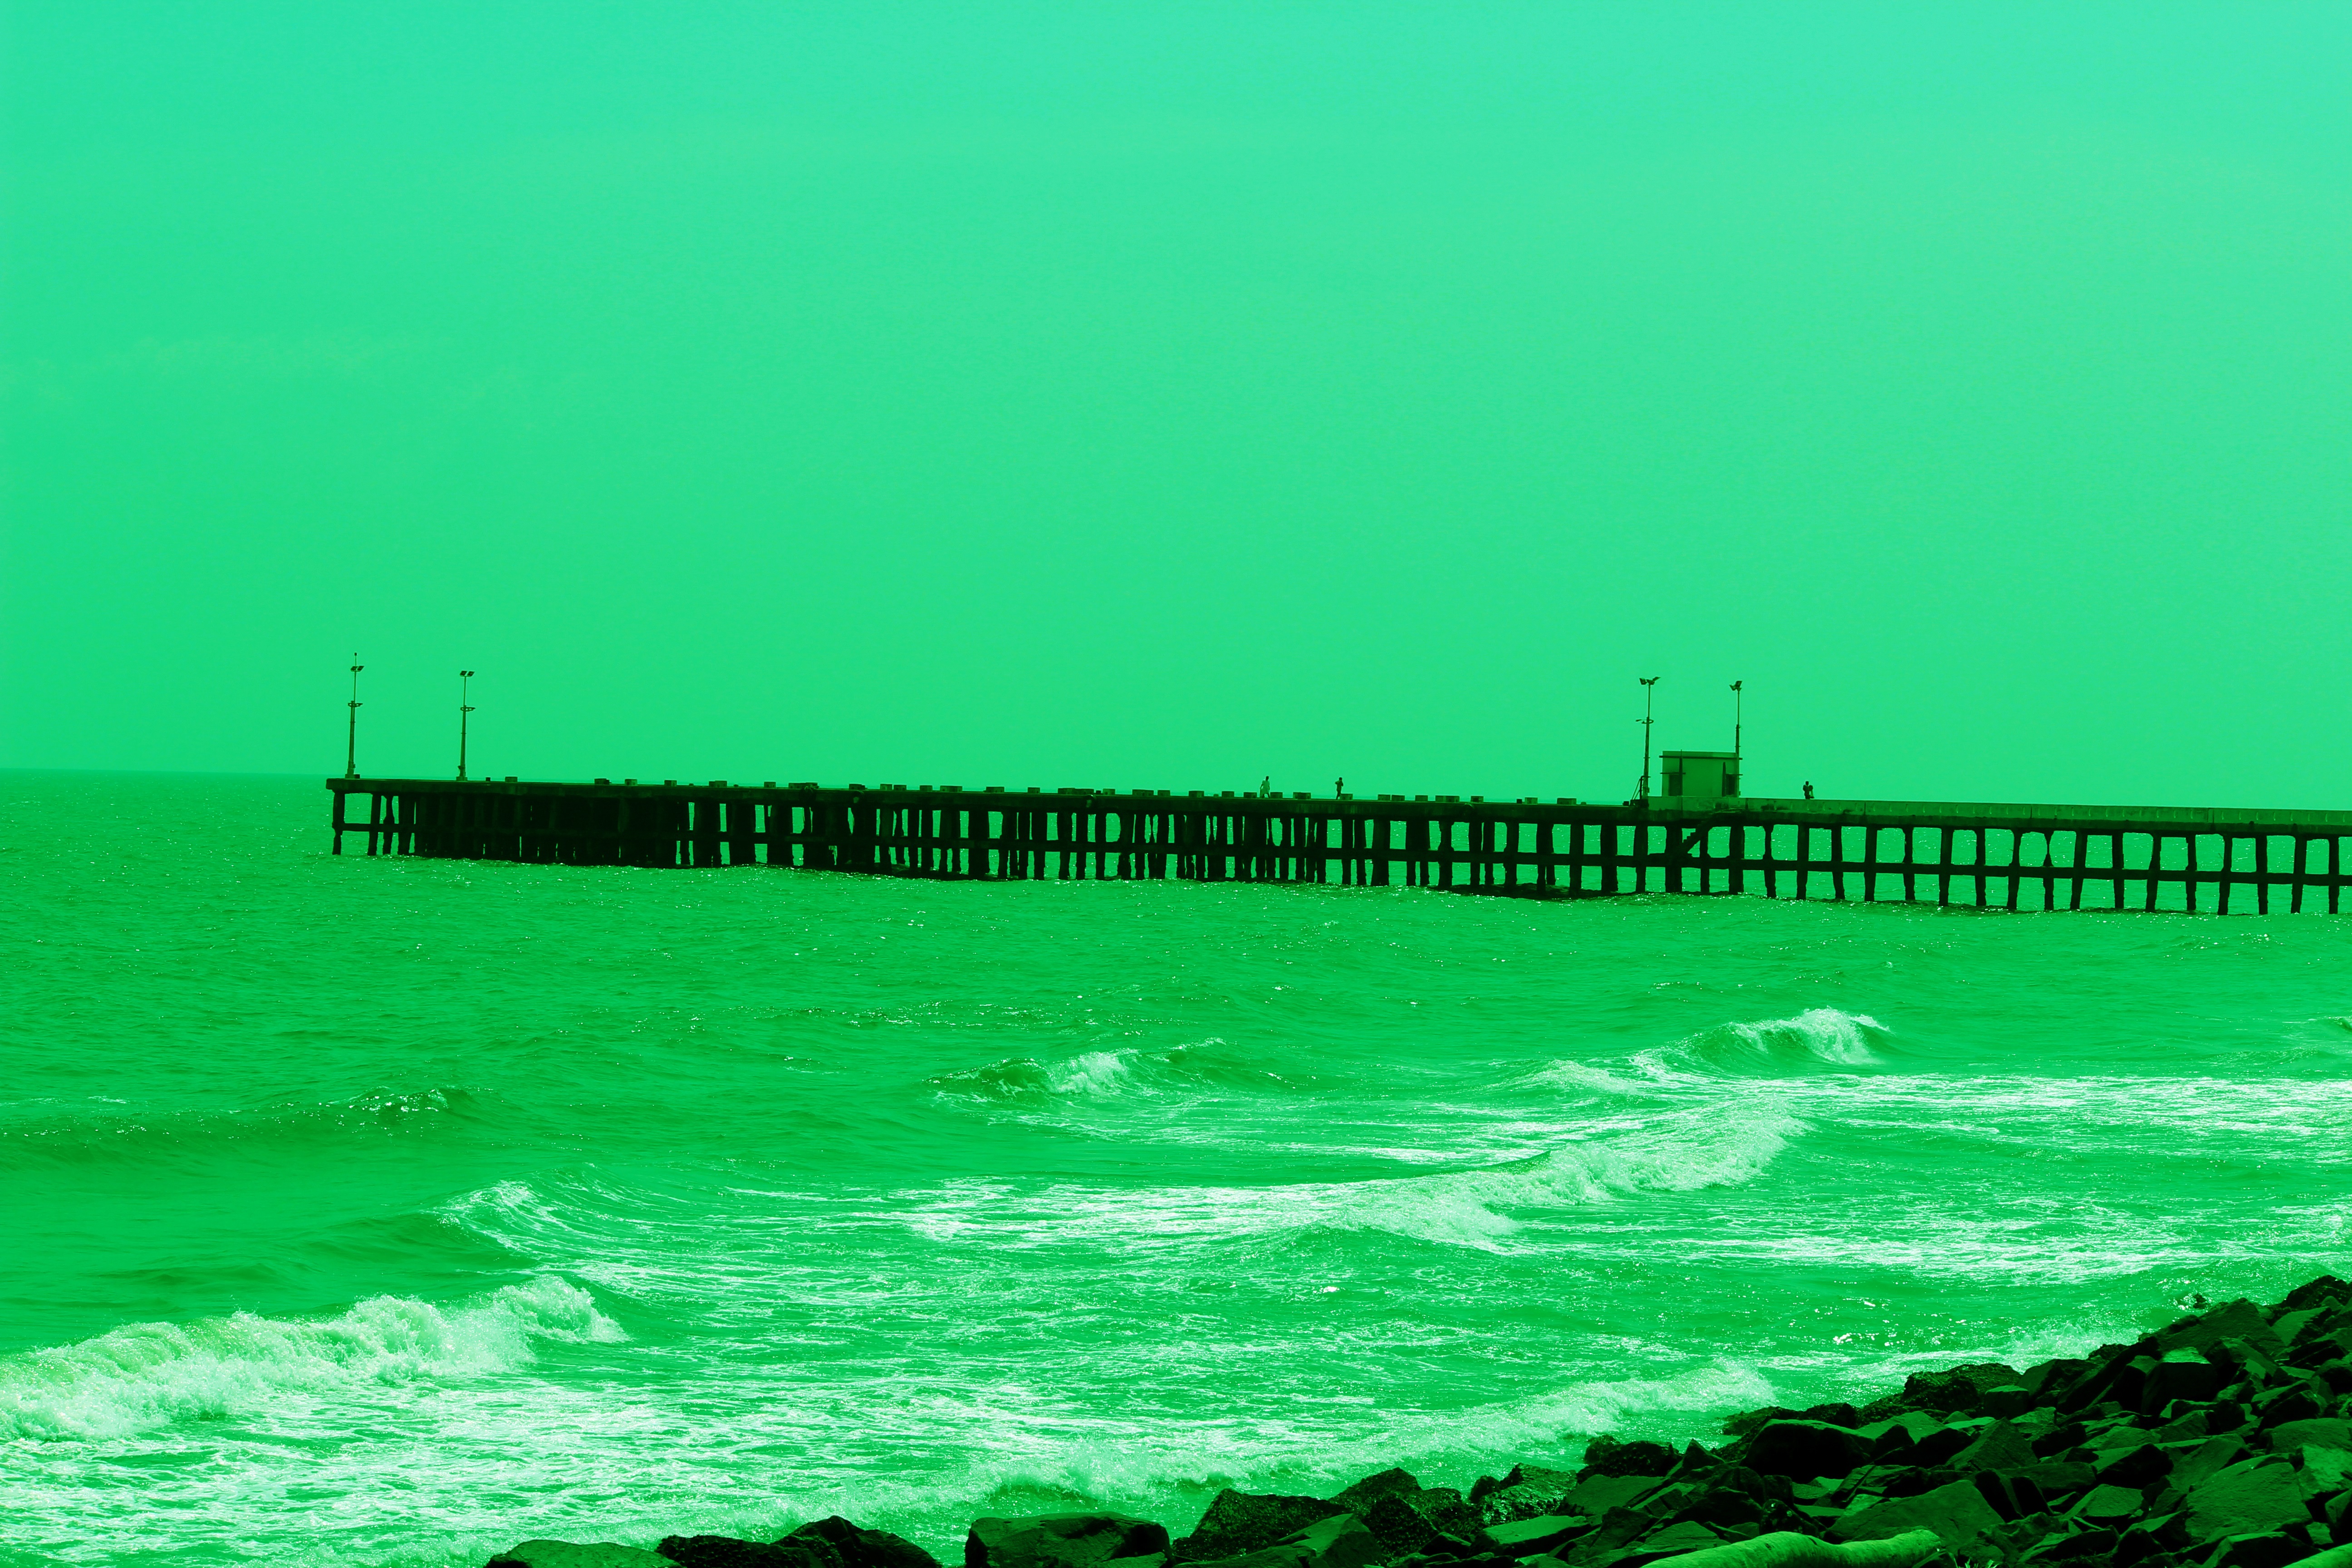
sea, coast, ocean, horizon, wave, wind, wind wave